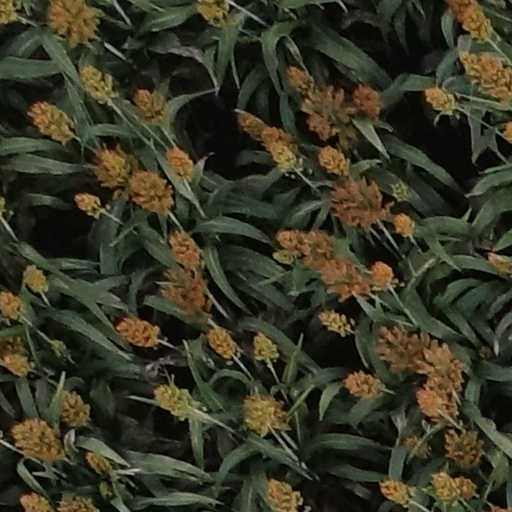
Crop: sorghum